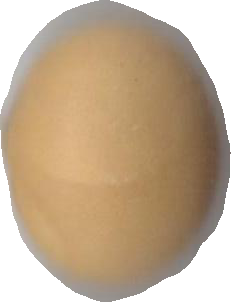
Variety: Dega